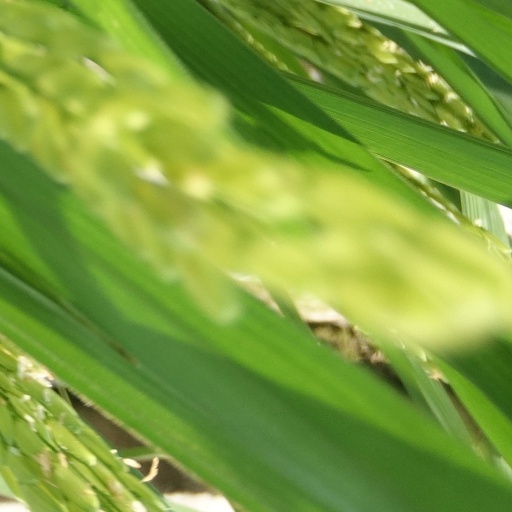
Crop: rice